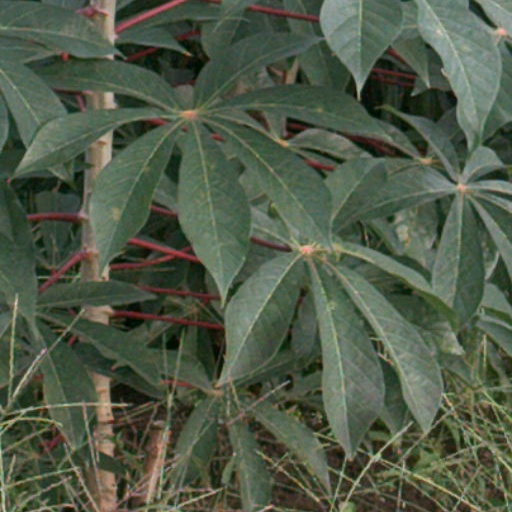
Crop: cassava